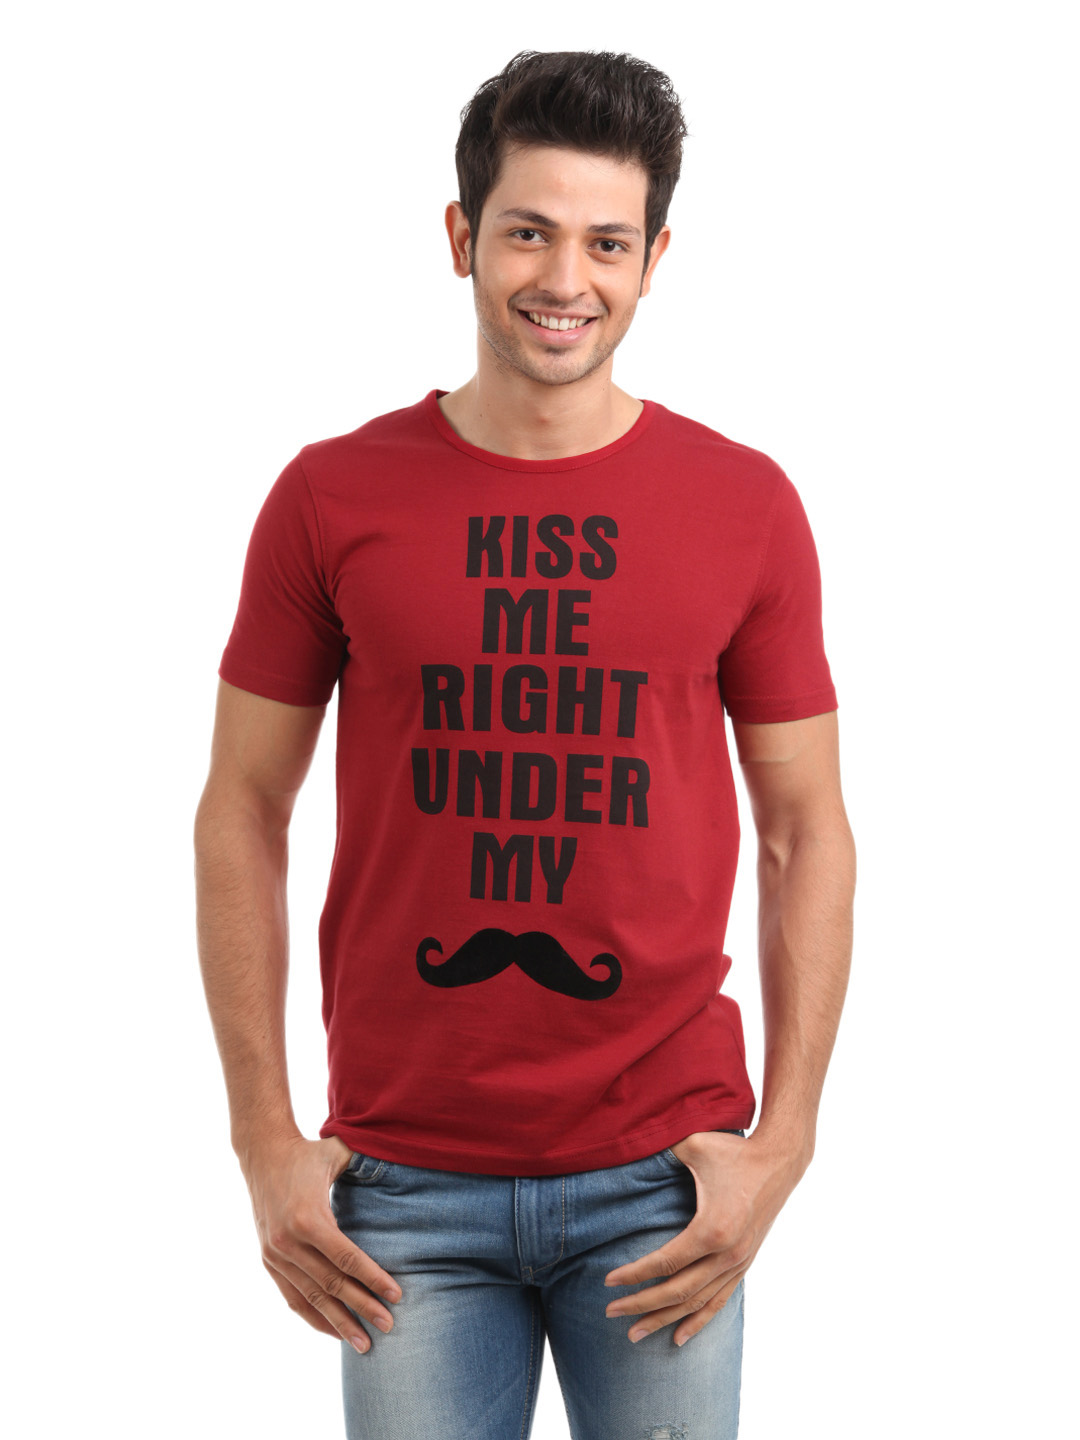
Horsefly Men Red T-shirt
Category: Apparel / Topwear / Tshirts
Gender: Men
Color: Red
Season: Summer 2012
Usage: Casual